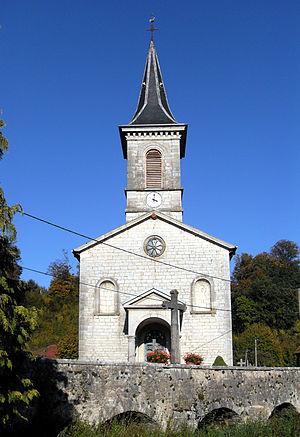
L'église Sainte-Agathe à Courcelles
Courcelles est une commune française située dans le département du Territoire de Belfort en région Bourgogne-Franche-Comté. Elle fait partie du canton de Delle. Ses habitants sont appelés les Courcellois.